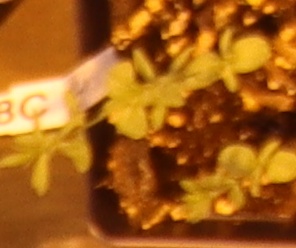
Label: Flax